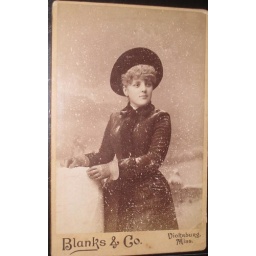
Girl in hat with snow antique cabinet photo from victorian age